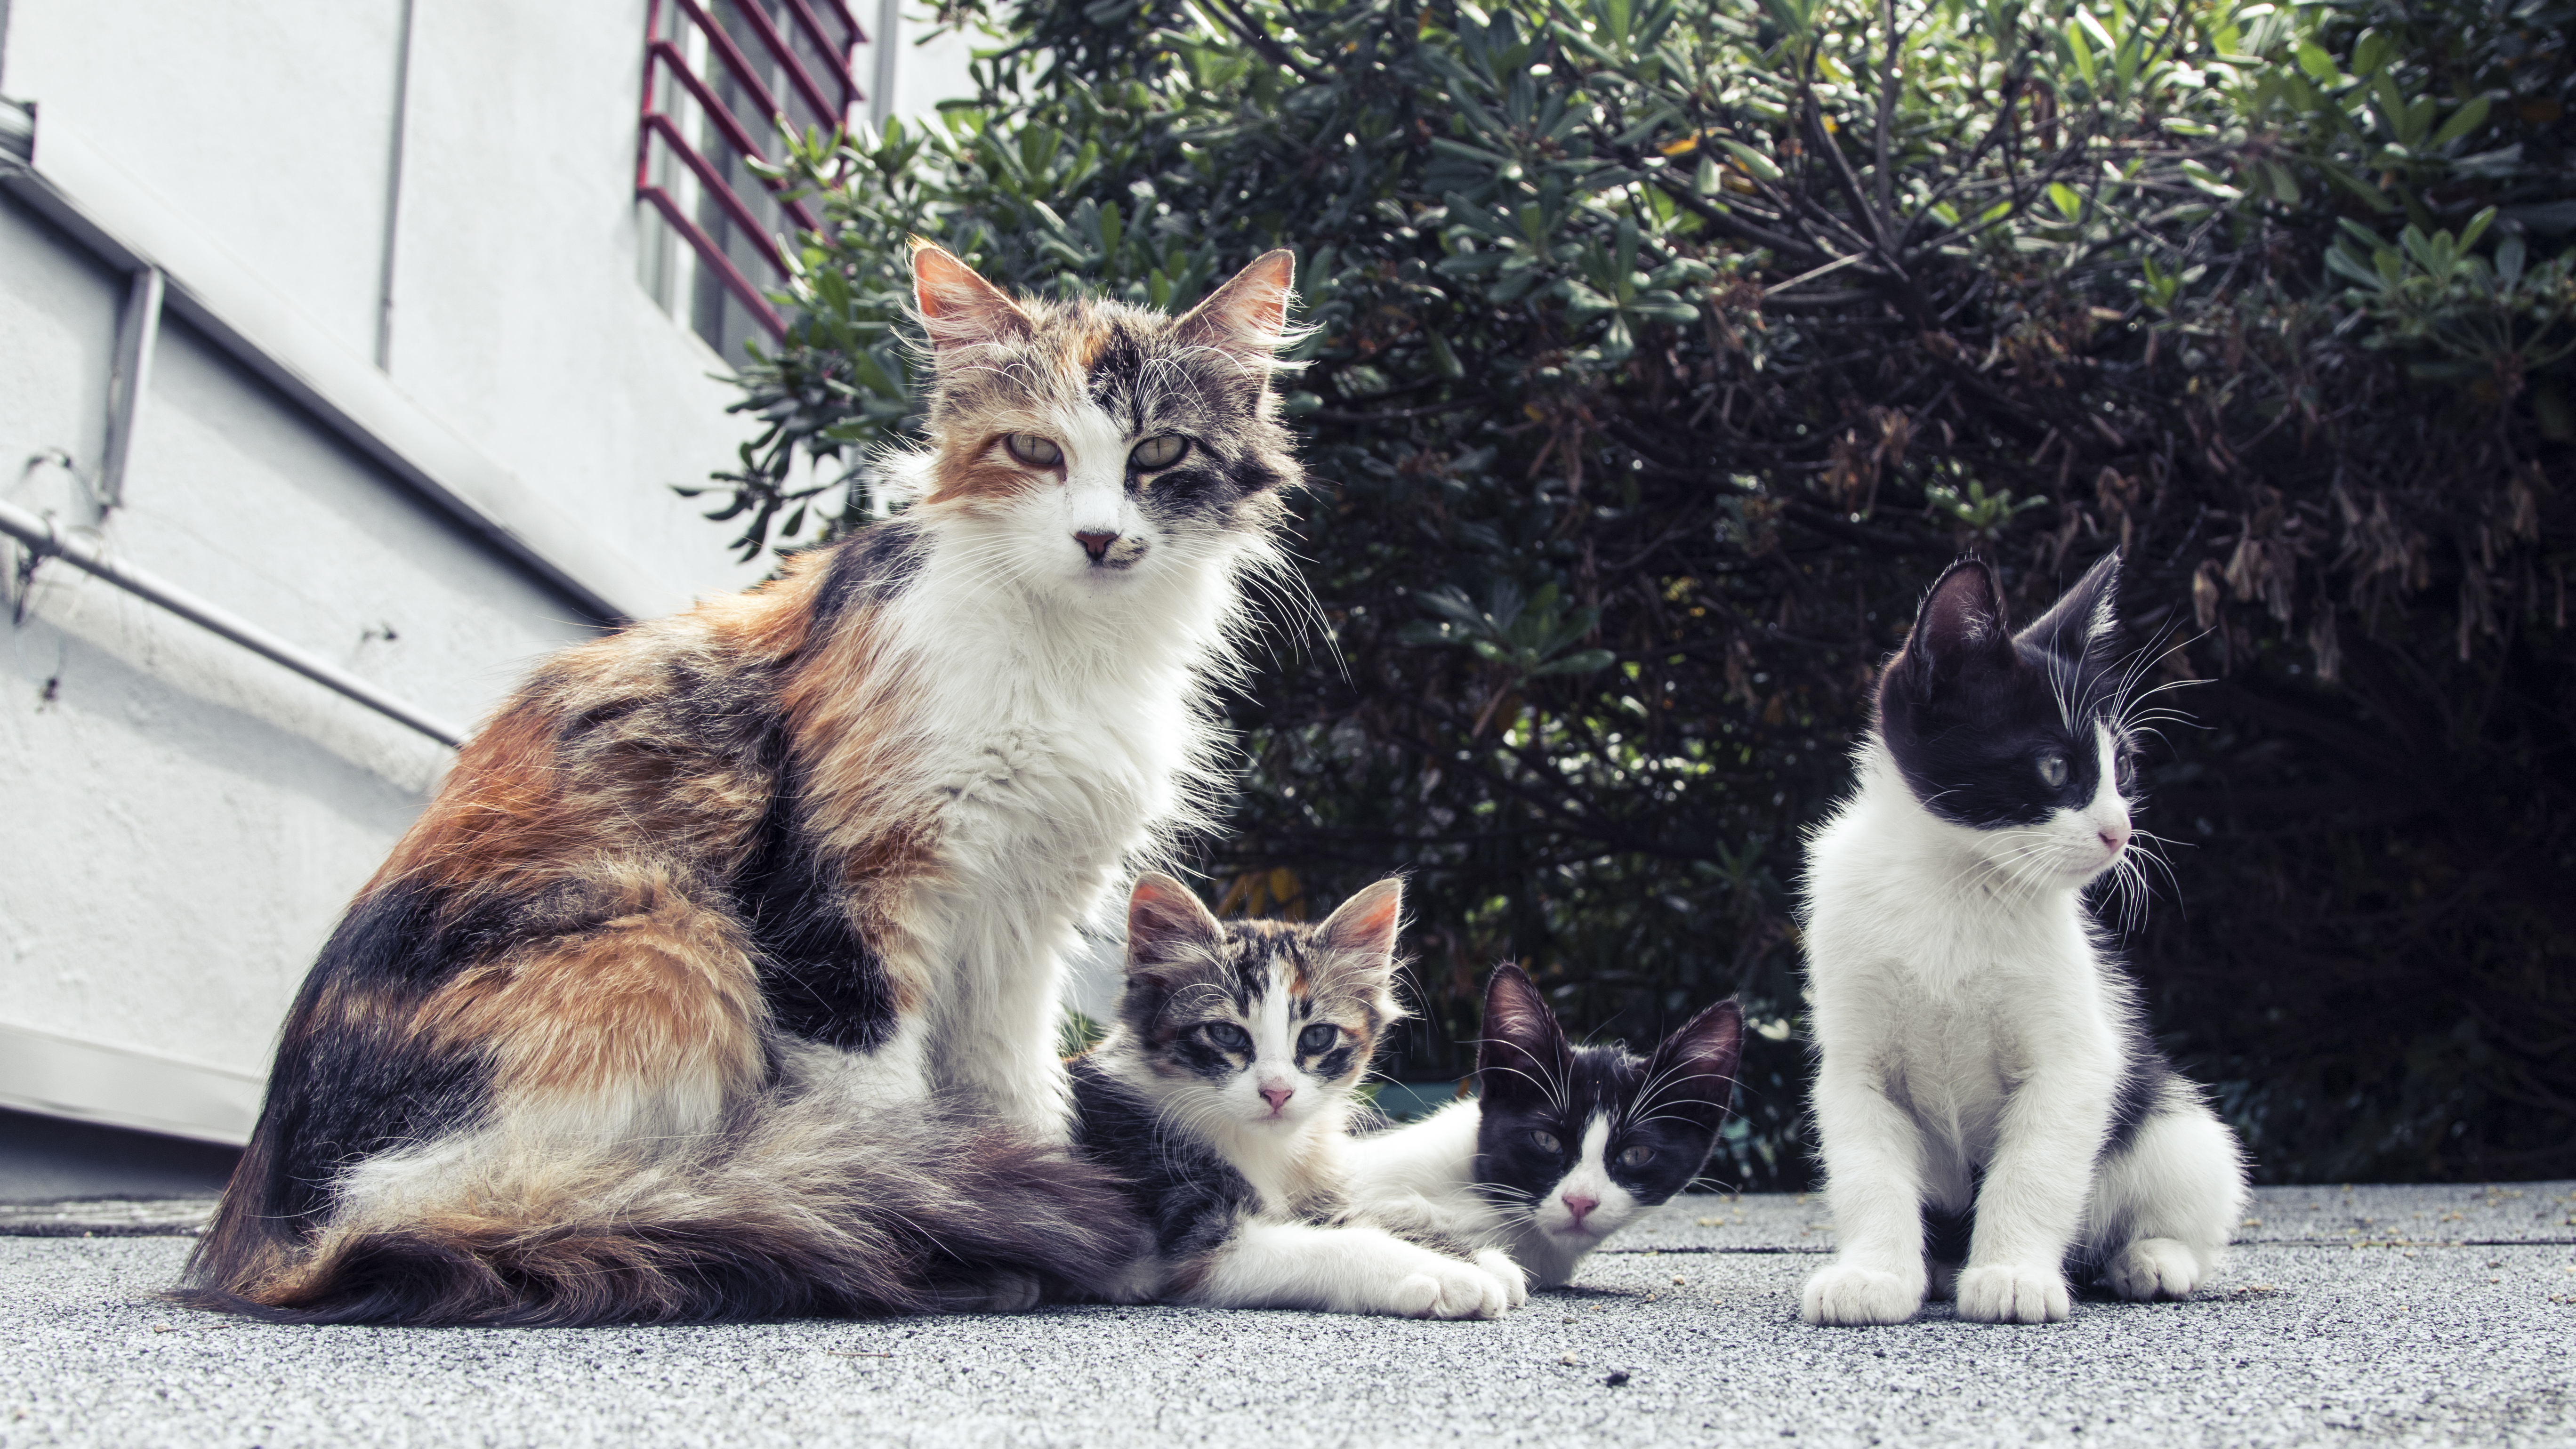
cute, looking, fur, kitten, cat, feline, mammal, sit, pets, cats, whiskers, animals, furry, vertebrate, domestic, kitties, kittens, breed, purebred, small to medium sized cats, cat like mammal